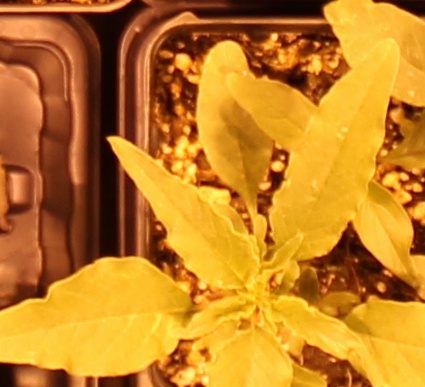
Label: Waterhemp